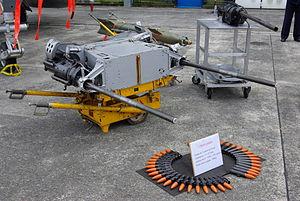
Châssis canon d'un Super Étendard
Le canon aérien 552 de calibre 30 × 113 mm est un canon revolver fabriqué par la DEFA. Il arma les principaux avions de combat de l'armée de l'air française à partir de 1953. Son système de mise à feu électrique fonctionne grâce au courant continu de bord 24/28 V négatif à la masse.